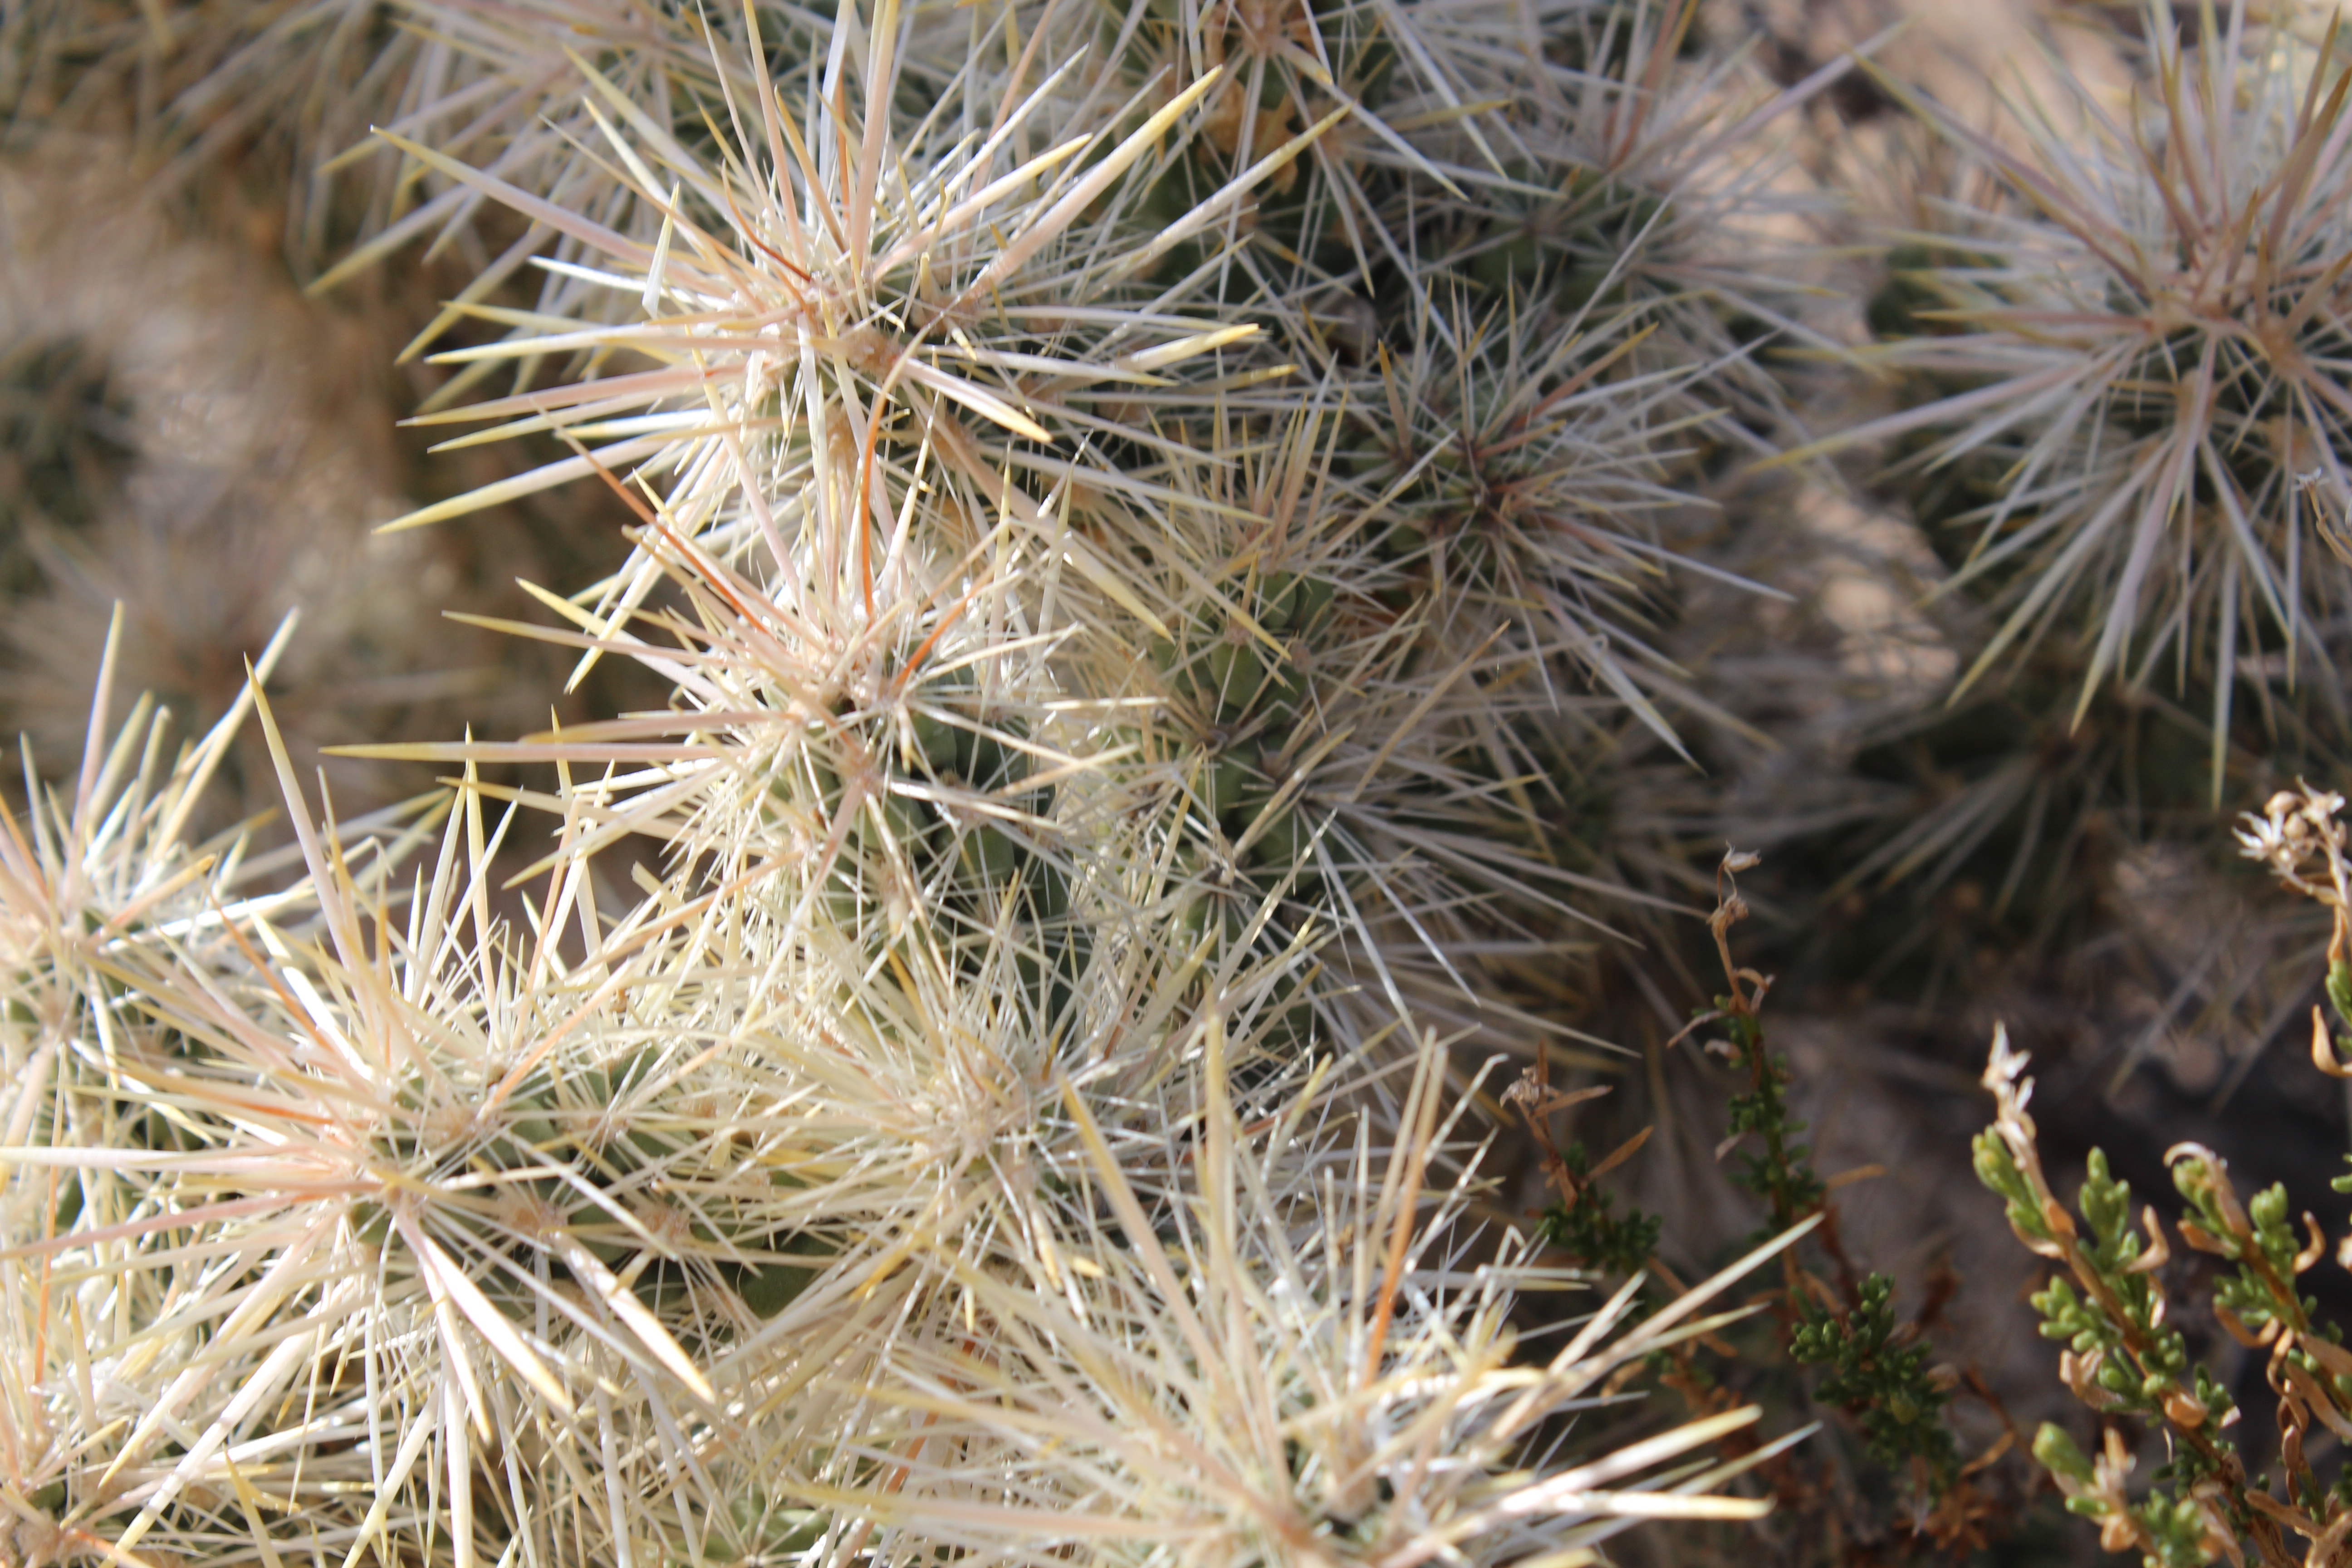
grass, branch, cactus, plant, flower, frost, botany, flora, thistle, flowering plant, grass family, land plant, thorns spines and prickles